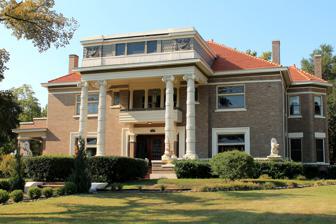
Building: Warren-Crowell House
Country: United States of America
Year built: 1903
Historic house in Texas, United States United States historic place Warren-Crowell House U.S. National Register of Historic Places Recorded Texas Historic Landmark Warren-Crowell House in 2012 Warren-Crowell House Show map of Texas Warren-Crowell House Show map of the United States Location 705 Griffith Ave., Terrell, Texas Coordinates 32°44′51″N 96°17′12″W / 32.74750°N 96.28667°W / 32.74750; -96.28667 Area 2.3 acres (0.93 ha) Built 1903 ( 1903 ) Architect James E. Flanders Architectural style Colonial Revival , Prairie School NRHP reference No. 80004137 RTHL No. 8560 Significant dates Added to NRHP May 23, 1980 Designated RTHL 1973 The Warren-Crowell House is a historic house in Terrell, Texas , U.S.. It was designed in the Prairie School style with a Colonial Revival porch by architect James E. Flanders , and completed in 1903. It has been listed on the National Register of Historic Places since May 23, 1980. The house was purchased in January 2023 by a couple who love old houses. The Mansion had fallen on hard times, this grand home was in need of restoration. An eleven-month extensive restoration project was completed in December 2023. The property is once again a credit to the Historical homes of Terrel, Texas and the state. See also National Register of Historic Places portal Texas portal National Register of Historic Places listings in Kaufman County, Texas Recorded Texas Historic Landmarks in Kaufman County References